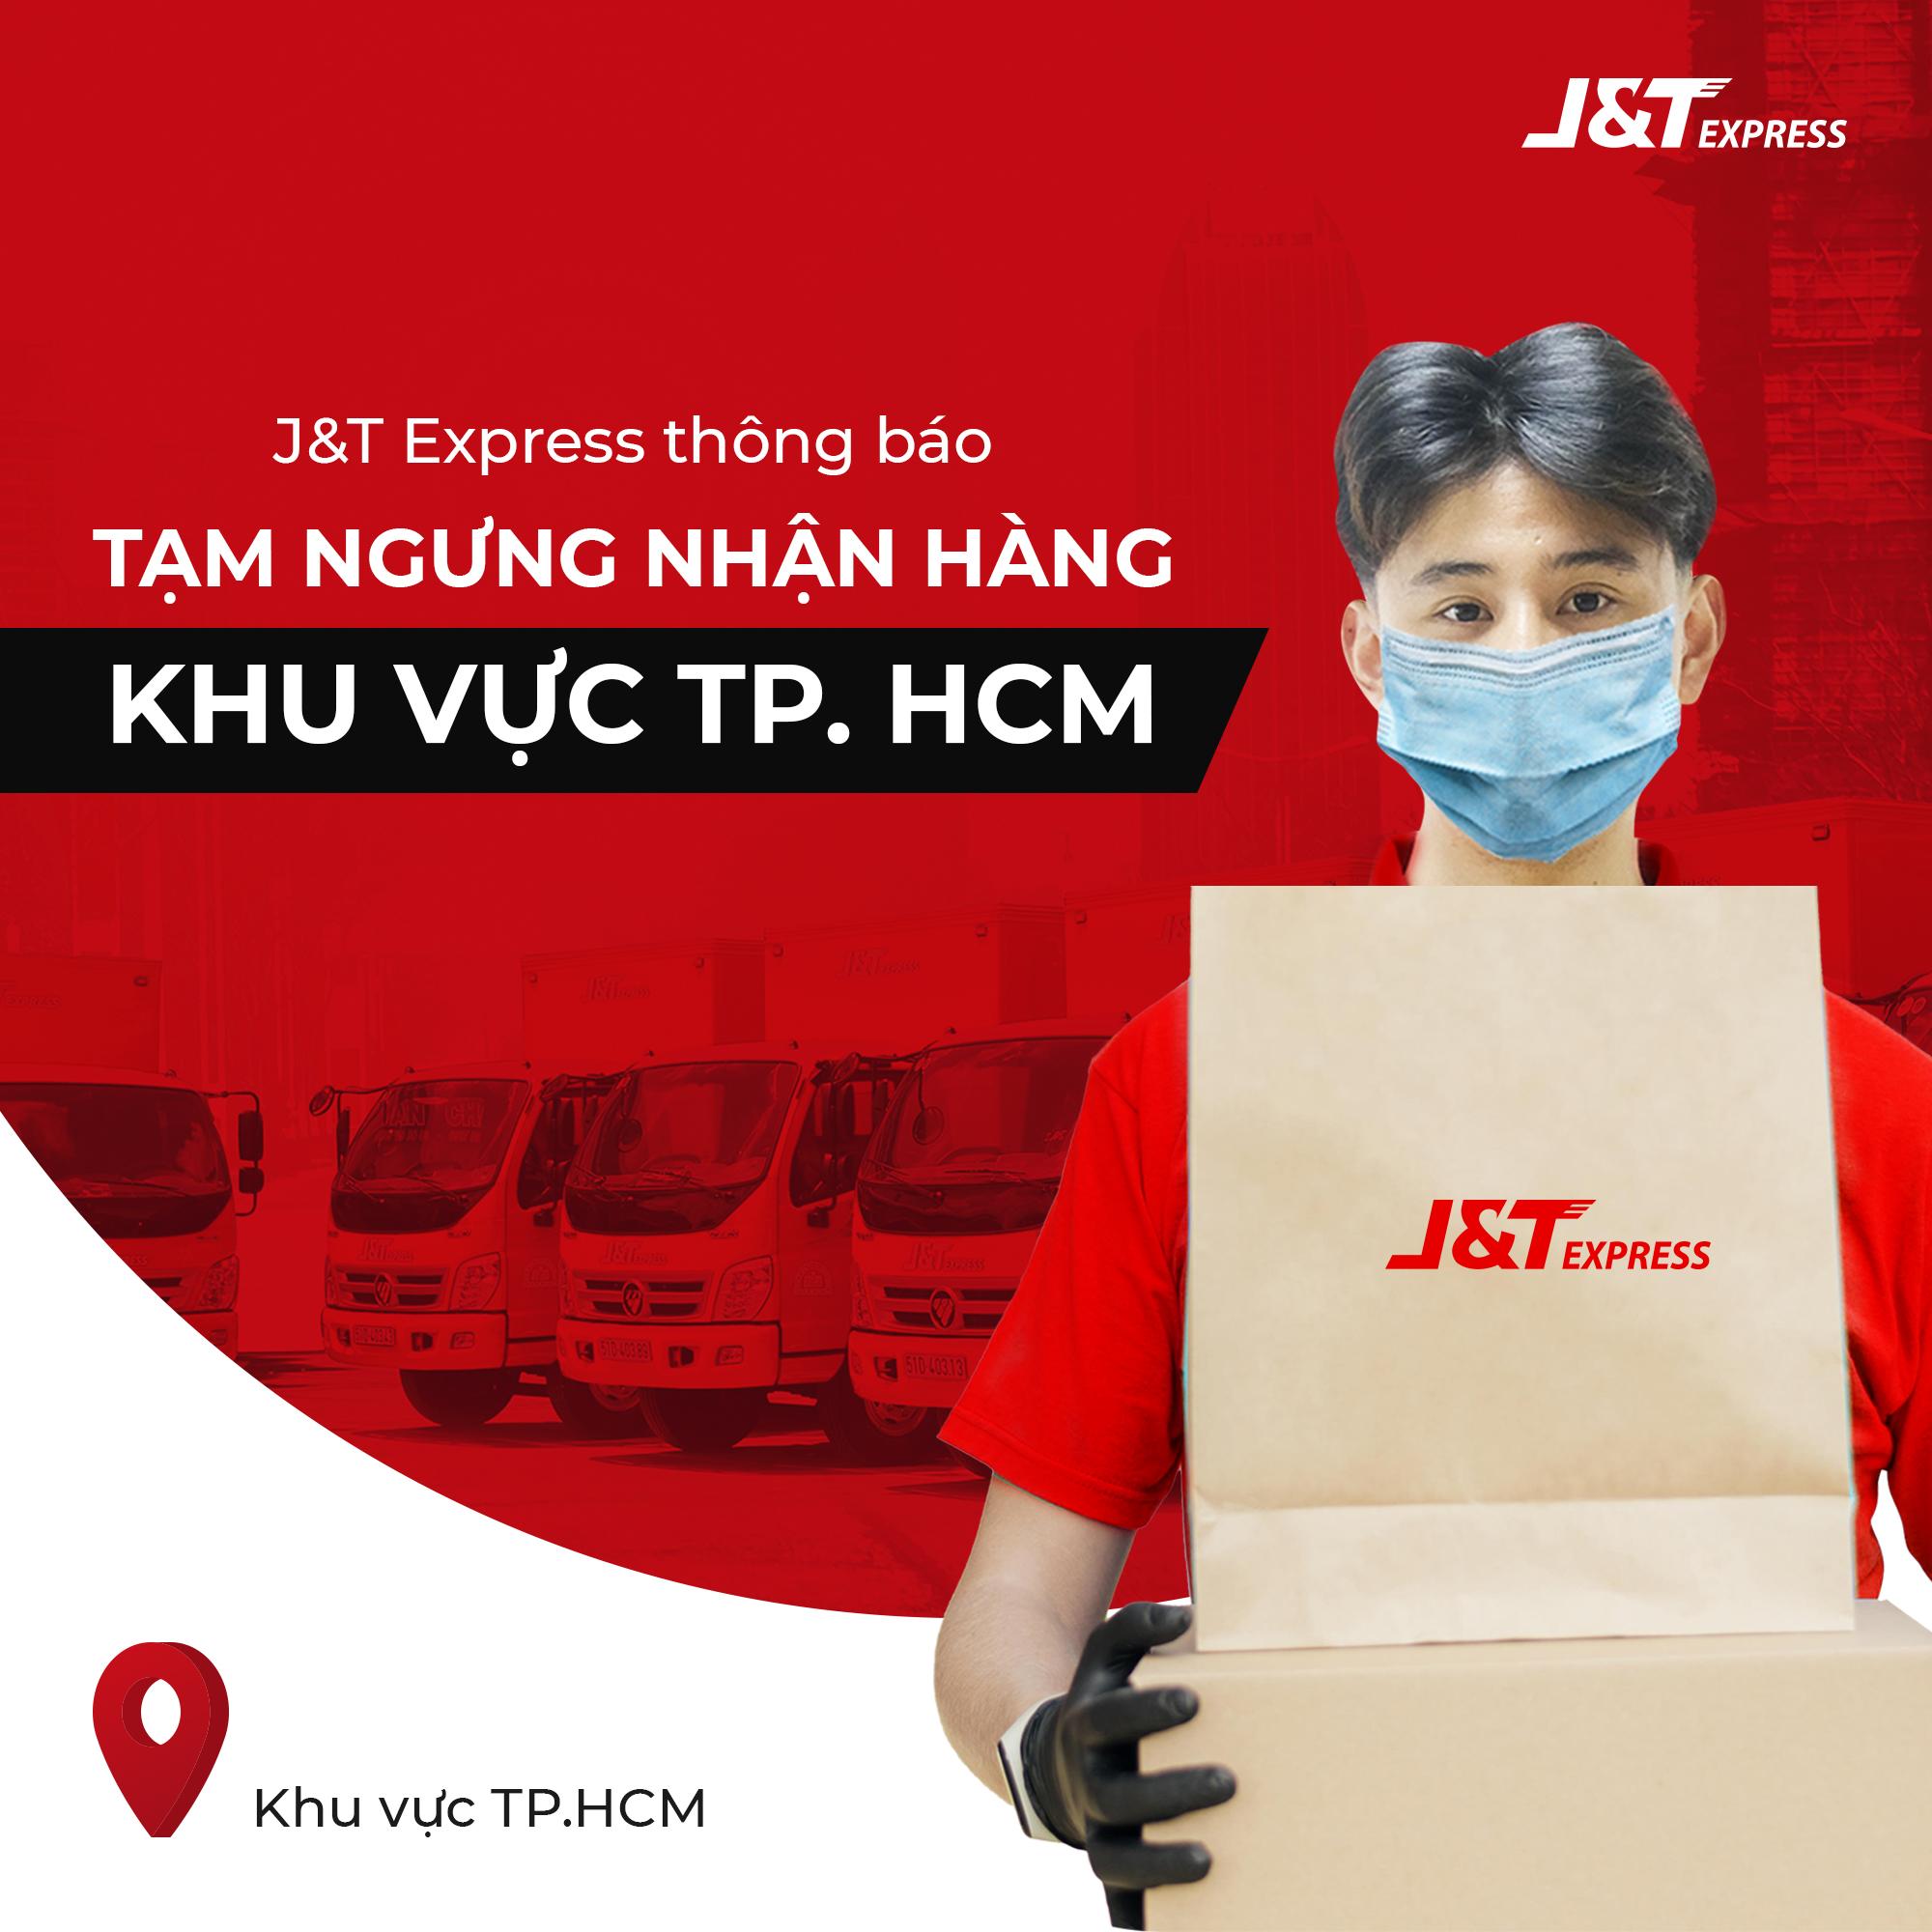
có những chiếc xe tải ở dưới nền màu đỏ